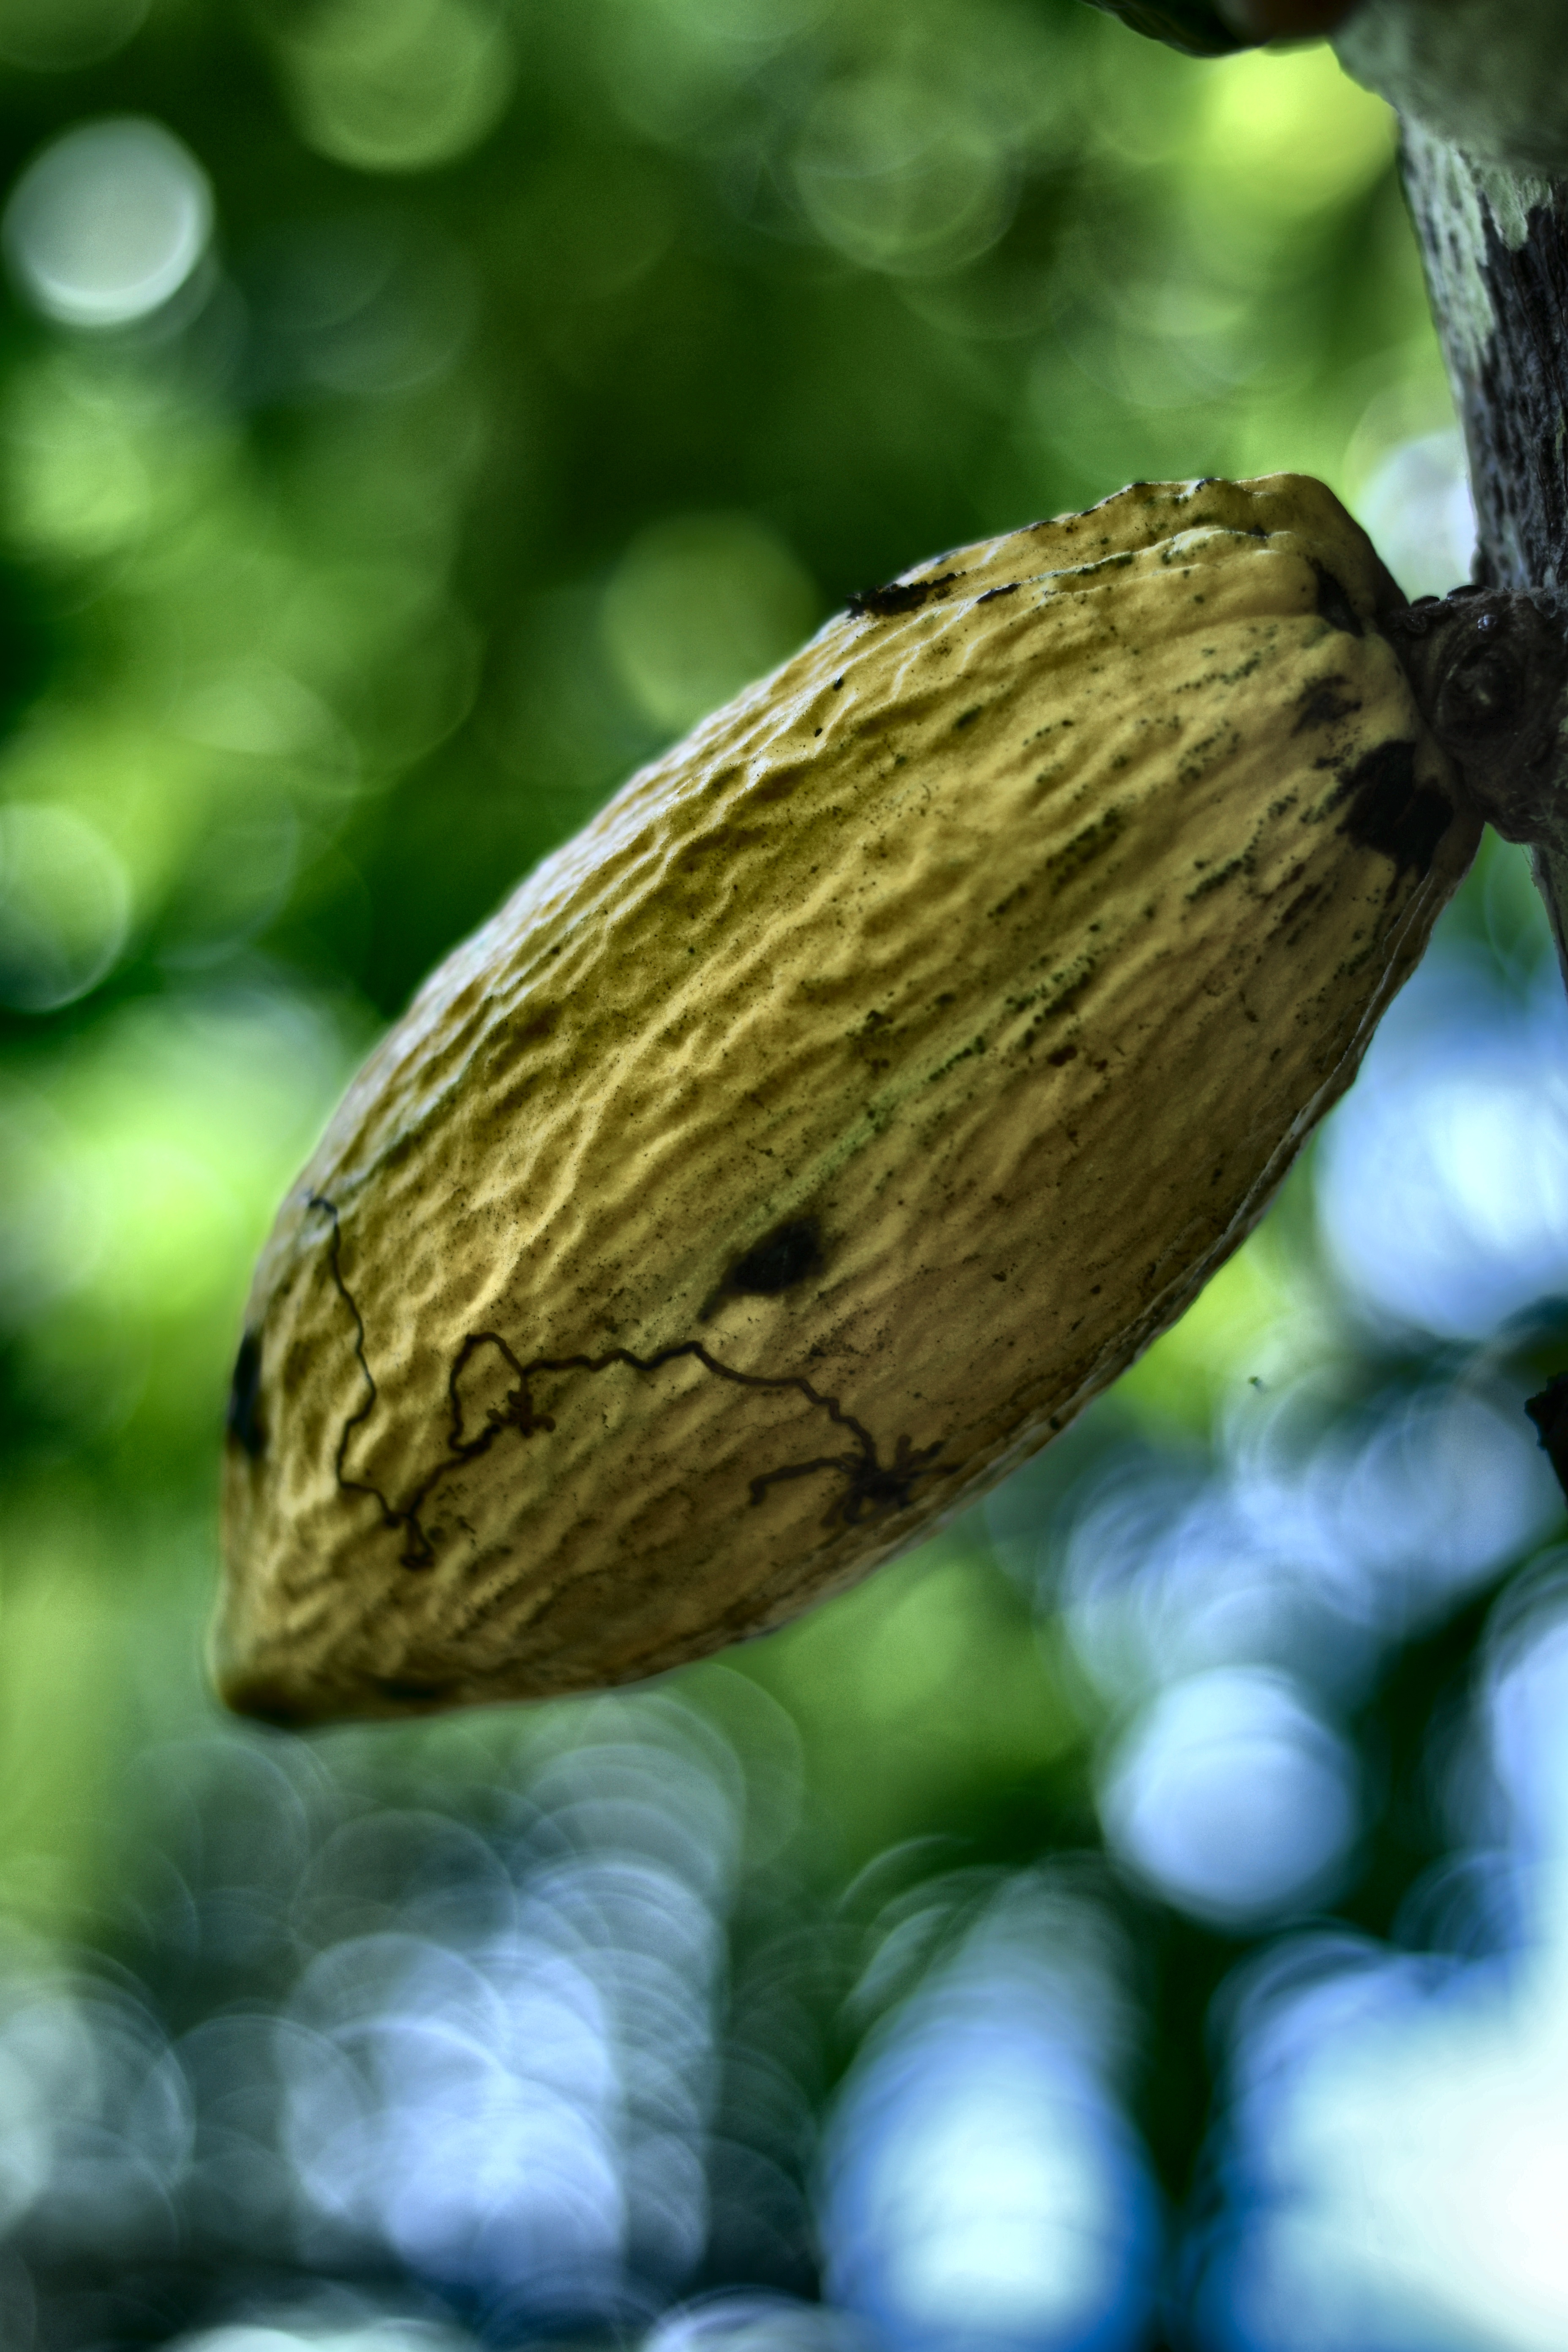
Maturity: mature
Variety: Angoleta